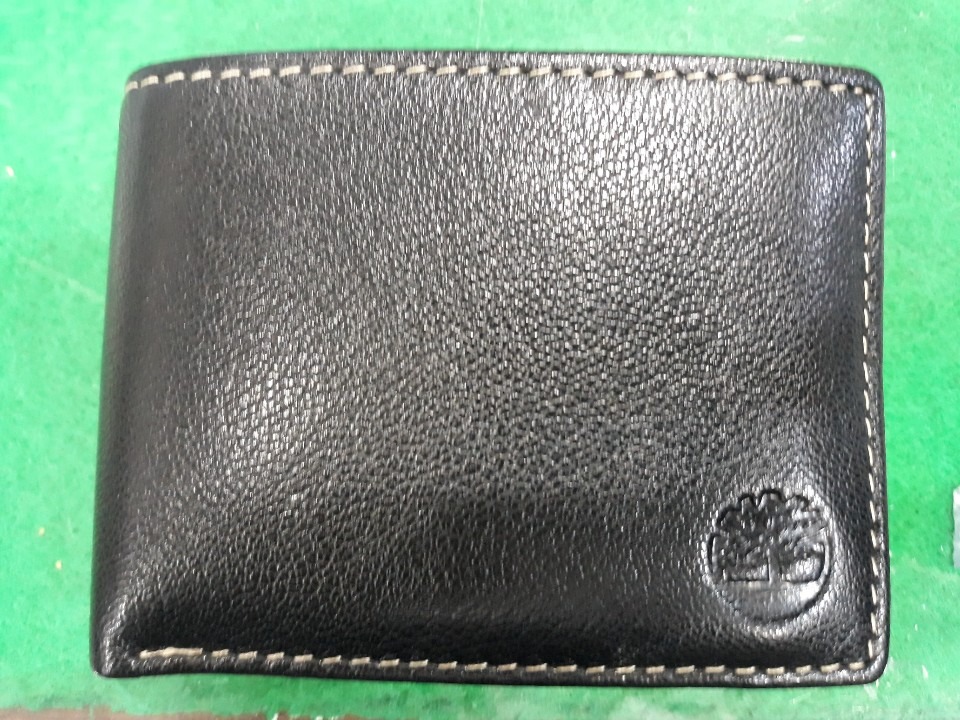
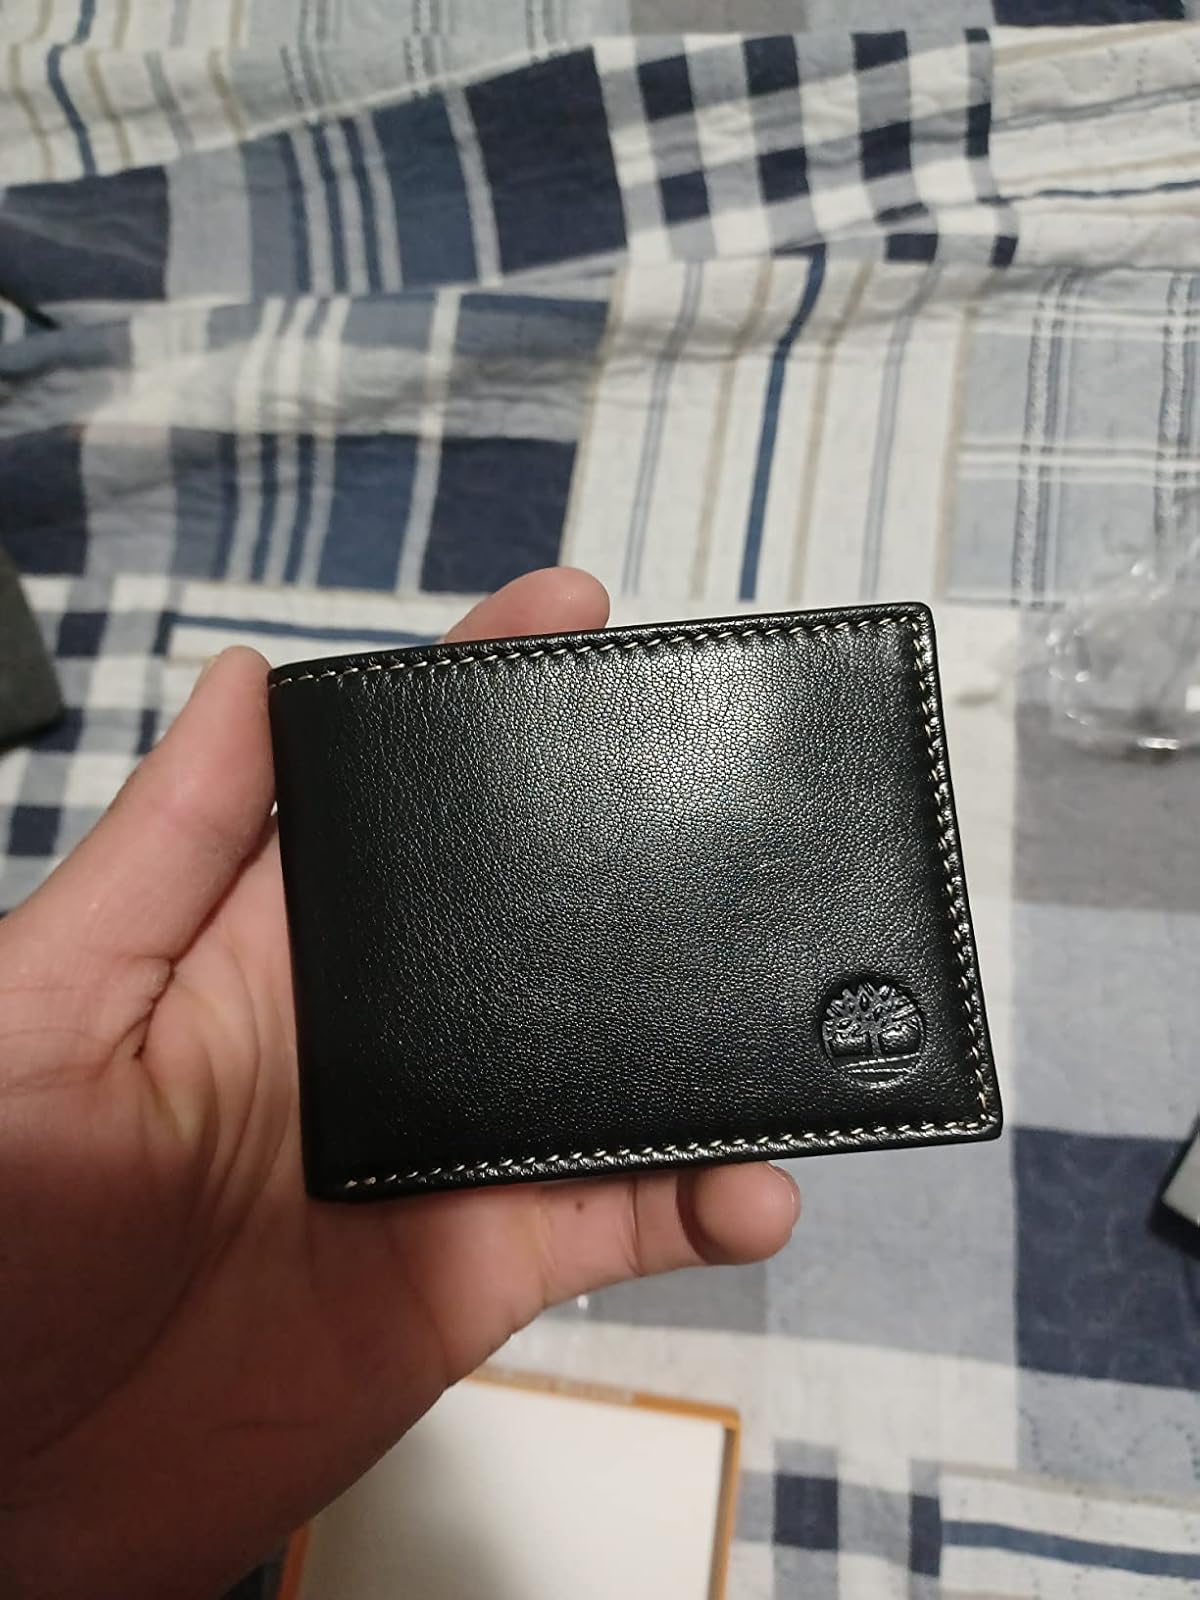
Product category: accessories_wallet
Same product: yes